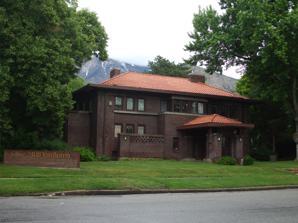
Building: Gustav Becker House
Country: United States of America
Year built: 1915
Historic house in Utah, United States United States historic place Gustav Becker House U.S. National Register of Historic Places The house as of 2009 Show map of Utah Show map of the United States Location 2408 Van Buren Ave., Ogden, Utah Coordinates 41°13′21″N 111°57′0″W / 41.22250°N 111.95000°W / 41.22250; -111.95000 Area less than one acre Built 1915 Architect Ware & Treganza Architectural style Prairie School NRHP reference No. 77001327 Added to NRHP July 21, 1977 The Gustav Becker House is located at 2408 Van Buren Avenue, in Ogden , Utah , United States.  It was built around 1915 based on Frank Lloyd Wright 's " A Fireproof House for $5,000 " published in Ladies' Home Journal in April 1907.  It was designed in detail by Salt Lake architects Ware & Treganza . See also List of Frank Lloyd Wright works References